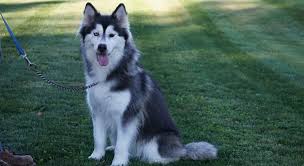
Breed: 232-n000083-Eskimo_dog